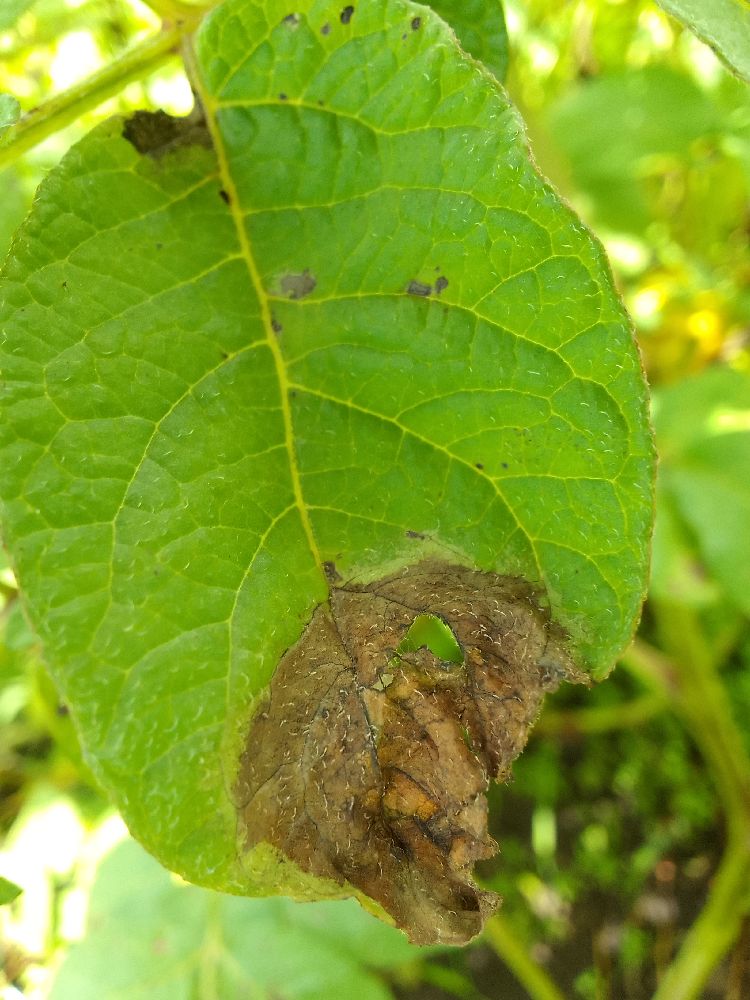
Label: Late blight